North Pacific right whale

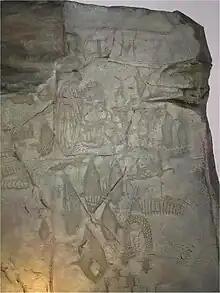
Bangudae Petroglyphs partially depicts presumed cetacean diversity in the coastal waters of the ancient Korean Peninsula, including North Pacific right whales.

Between 2000 and 2006 NOAA researchers deployed passive acoustic listening devices in the Bering Sea and Gulf of Alaska and recorded at least 3,600 North Pacific right whale calls . Nearly all of these calls came from the shallow shelf waters at approximately of the southeastern Bering Sea in what is now designated Critical Habitat for this species. 80% were frequency-modulated "up-calls" at an average 90–150 Hz and 0.7 second duration. "Down-up" calls constituted about 5% of the calls, and swept down for 10–20 Hz before becoming a typical "up-call". Other call types, "e.g." downsweeps and constant-tonal "moans" constituted less than 10% of total calls. The calls were clumped temporally—apparently involving some level of social interaction, as has been found in the calls of right whales in other oceans. The calls came more at night than during the day.